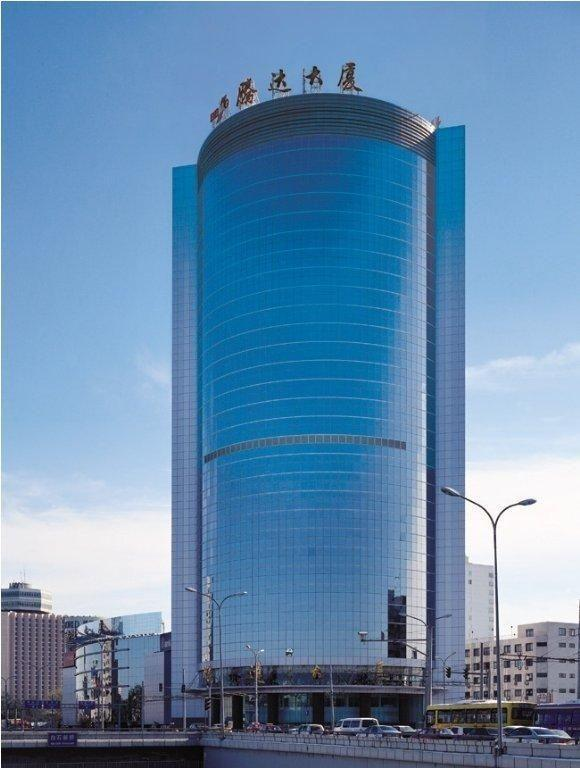
地标名称：腾达大厦
所在城市：北京市·海淀区